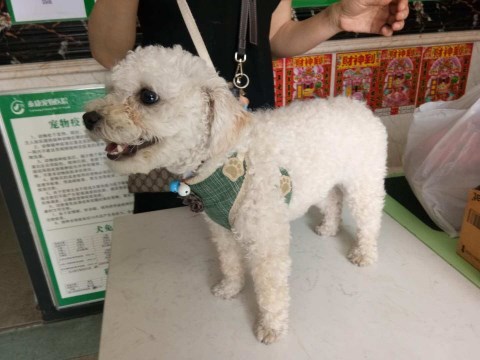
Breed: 2925-n000114-toy_poodle